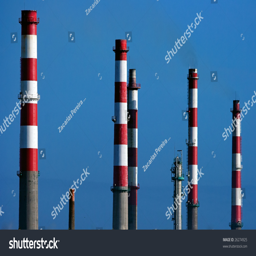
red and white chimneys of a big oil refinery against blue sky